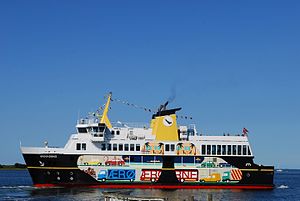
Ærø / Transport og infrastruktur
Ærø er en 88 km² stor moræneø som ligger ved den sydlige indgang til Lillebælt og er omgivet af Fyn mod nord, Langeland mod øst, Slesvig-Holsten mod syd og Als mod vest. Ærø er en af Danmarks mindste ø-kommuner. Her bor cirka 5.956 mennesker.